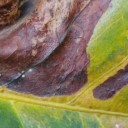
Label: Phoma